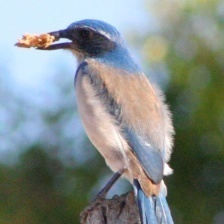
Species: CHARA DE COLLAR
Scientific name: CYANOLYCA ARMILLATA